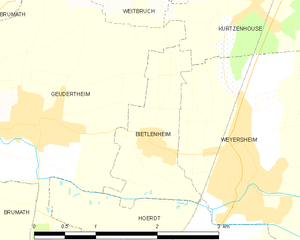
Carte des communes françaises